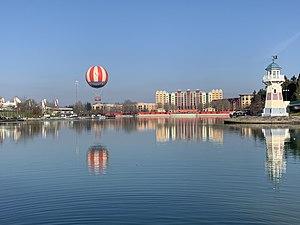
Disney Land Paris.
Chessy est une commune française située dans le département de Seine-et-Marne en région Île-de-France. Chessy fait partie du secteur 4 de la ville nouvelle de Marne-la-Vallée, appelé Val d'Europe, et de la communauté d'agglomération Val d'Europe Agglomération. Elle accueille sur son territoire une grande partie du complexe de loisirs Disneyland Paris.